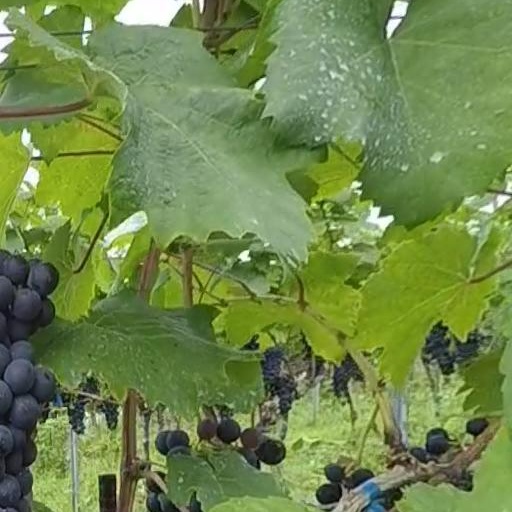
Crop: grape